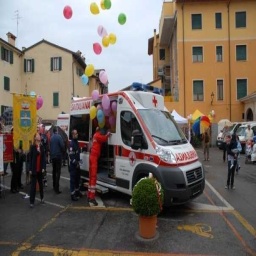
Label: ambulance